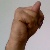
The image shows a hand gesture representing the letter 'N' in Indian Sign Language.